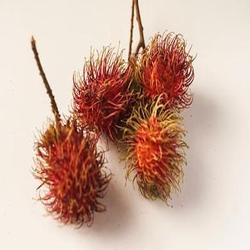
Label: Rambutan